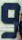
Number: 9